Economic policy of the Bill Clinton administration

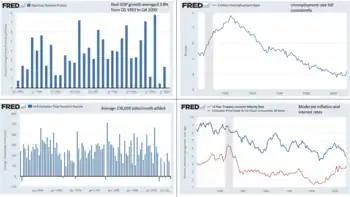
Four charts showing real GDP growth, unemployment rate, non-farm jobs added, inflation rate, and interest rates in the Clinton era

Clinton's presidency included a great period of economic growth in America's history. Clintonomics encompassed both a set of economic policies as well as governmental philosophy. Clinton's economic approach entailed modernization of the federal government, making it more enterprise-friendly while dispensing greater authority to state and local governments. The ultimate goal involved rendering the American government smaller, less wasteful, and more agile in light of a newly globalized era.